Chikarasaurus Rex: How to Hatch a Dinosaur

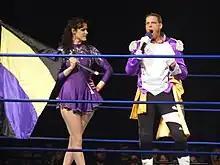
Archibald Peck and Veronica together in April 2011

The seventh match announced for the iPPV would see Colt Cabana and Mixed Martial Archie face The Throwbacks (Dasher Hatfield and Mark Angelosetti) in a Loser Leaves Town tag team match. After losing to Colt Cabana at High Noon, Archibald Peck started off 2012 with losses against Hallowicked, Sara Del Rey, Ophidian, Dasher Hatfield and Chuck Taylor, which led to his valet Veronica breaking off the relationship between the two. Peck then turned into Mixed Martial Archie, adopting a gimmick of a mixed martial artist in an attempt to show Veronica that he could be tough and a winner, effectively turning "tecnico" in the process. While Archie ended his losing streak on April 28 in a match against Kobald, Veronica aligned herself with "Mr. Touchdown" Mark Angelosetti, one half of the tag team The Throwbacks. On May 19, Colt Cabana returned to Chikara, defeating Angelosetti in a singles match. The following day, the other half of The Throwbacks, Dasher Hatfield, defeated Cabana, when Angelosetti interfered in the match, while Veronica distracted Hatfield and the referee of the match. On May 23, Archie and Cabana, now with a common enemy in Angelosetti, decided to team up against The Throwbacks at the iPPV. Originally announced as a regular tag team match, on May 28, Chikara announced an added stipulation, where the loser of the fall would have to leave the promotion.